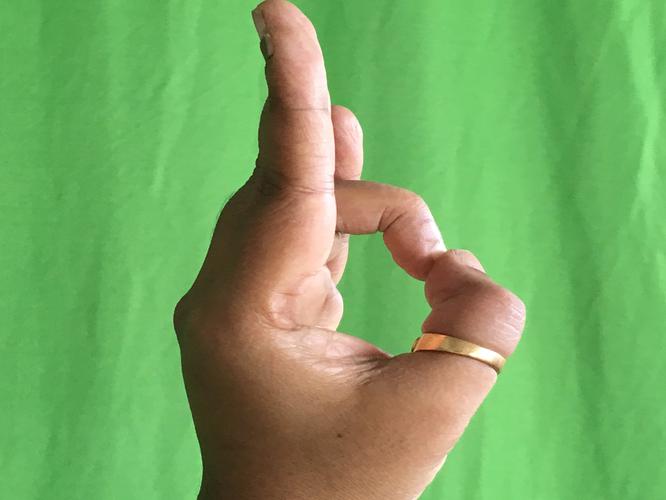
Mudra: Mayura
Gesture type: single_hand